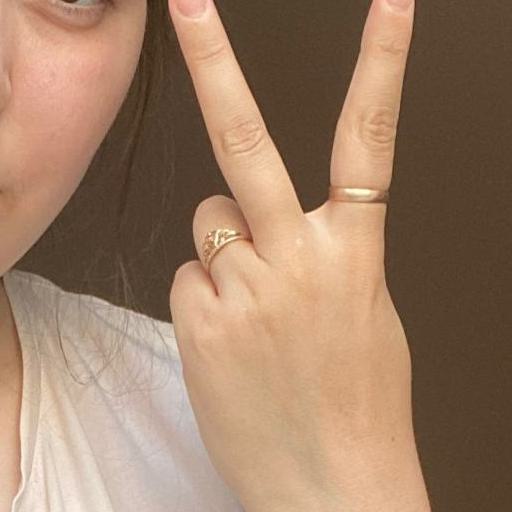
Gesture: peace_inverted